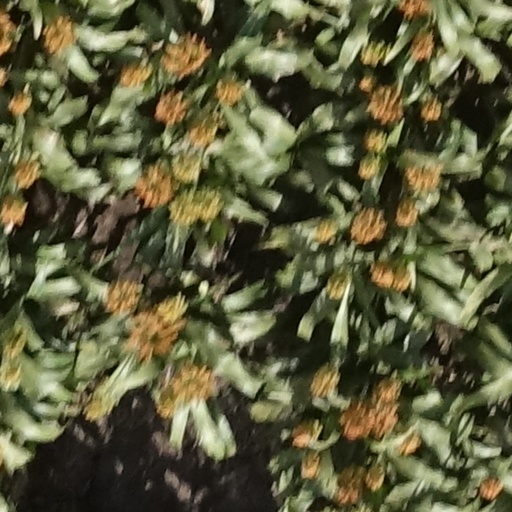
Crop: sorghum